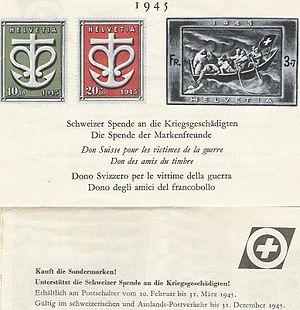
Le Don suisse pour les victimes de la guerre, ou plus simplement le Don suisse est une organisation initiée par le Conseil fédéral suisse le 25 février 1944 dans le but de venir en aide aux populations européennes touchées par la Seconde Guerre mondiale. Les secours envoyés de 1944 à 1948 ont été financés par des organismes publics et privés. En 1948, le Don suisse devient l'Aide suisse à l'Europe.